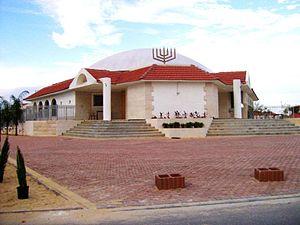
Netzarim était une colonie israélienne fondée en 1984. À l'origine il s'agissait d'un kibboutz qui est devenu quelques années après un village. La colonie, qui comptait 60 familles, fut la dernière de la bande de Gaza à être évacuée en août 2005 conformément au plan de désengagement des territoires occupés.